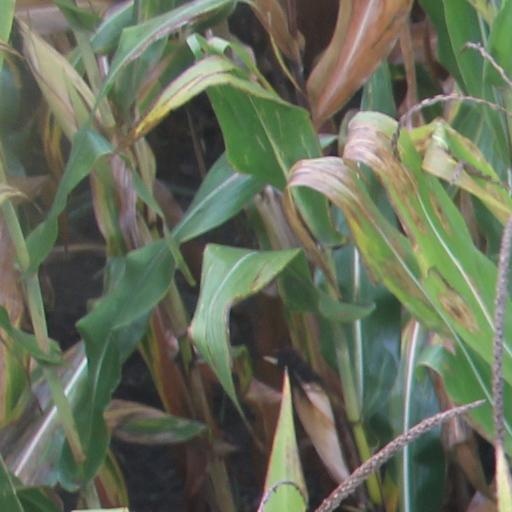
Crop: maize; corn